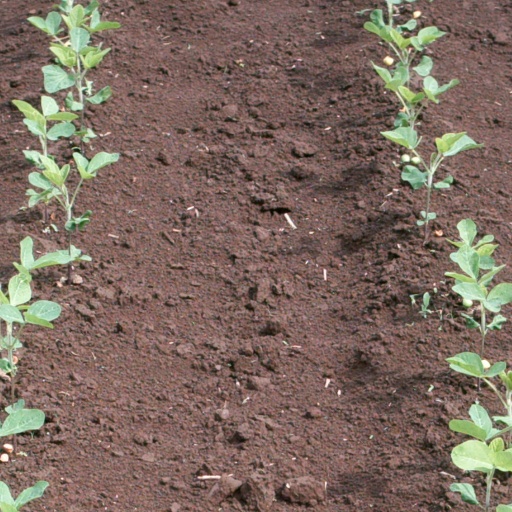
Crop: soybean